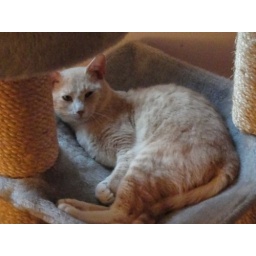
New guy in the cat tree